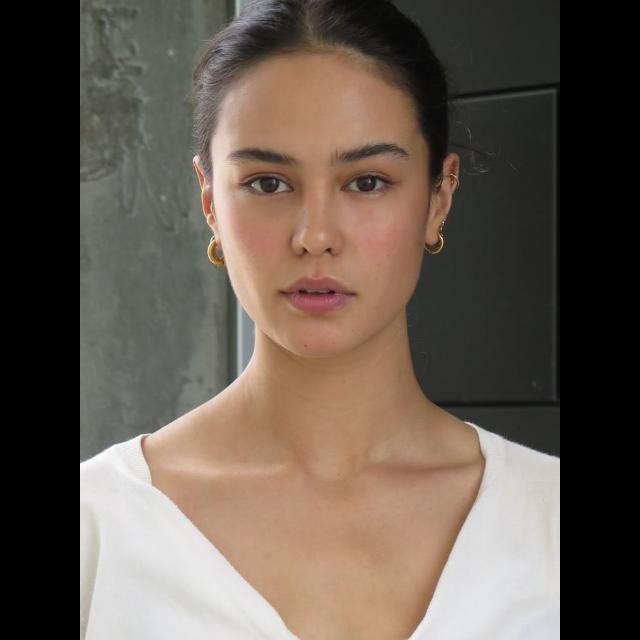
Portrait style: Real Portrait